Taxis by country

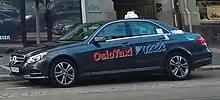
Mercedes-Benz E-Class taxi in Norway

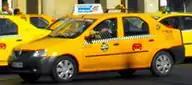
Dacia taxicab in Bucharest, Romania

Taxis are widely available in Bangkok and come in many different colours (because of different groups or companies). Most are metered.